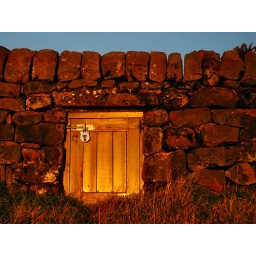
A curiously secure door (for very small people) in the wall below the Roaches. Staffordshire